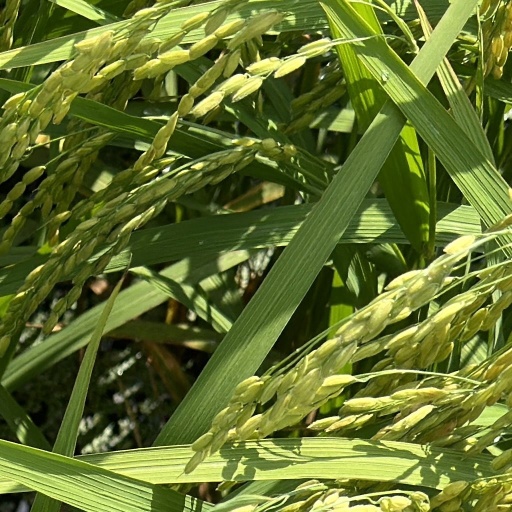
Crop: rice